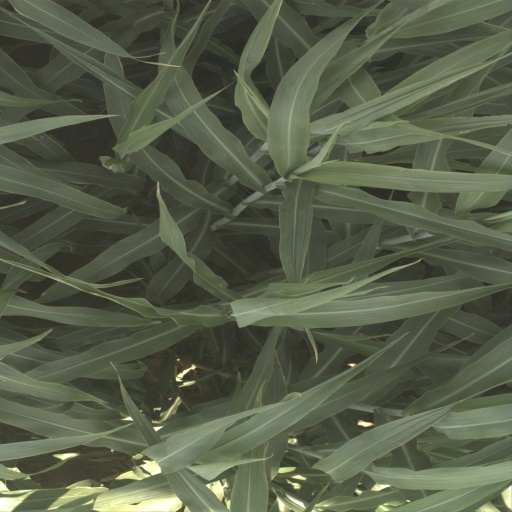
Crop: sorghum